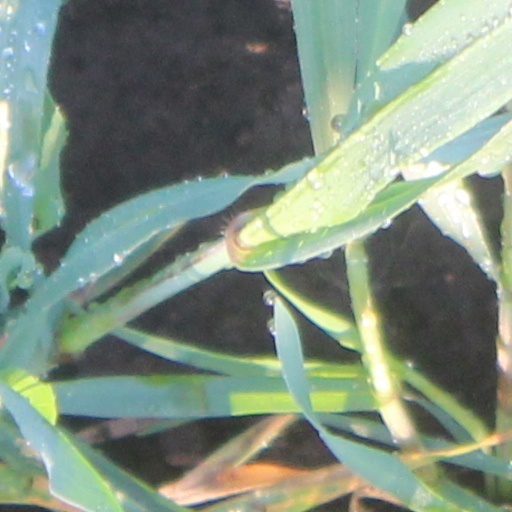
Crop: wheat